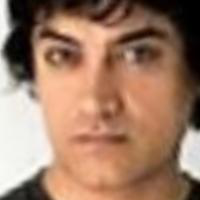
Age group: age 21-30